Neuromuscular drug

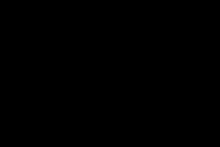
Vecuronium chemical structure

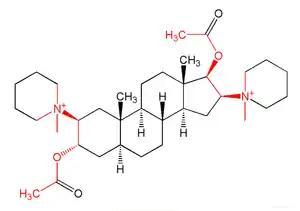
Pancuronium acetylcholine chemical structure

Non-depolarizing neuromuscular blockers are indicated in general anesthesia to facilitate endotracheal intubation, and to aid in surgeries via muscle relaxation. They can be further separated into two classes, benzylisoquinolinium compounds, and aminosteroid compounds.